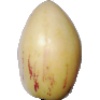
Label: Pepino 1